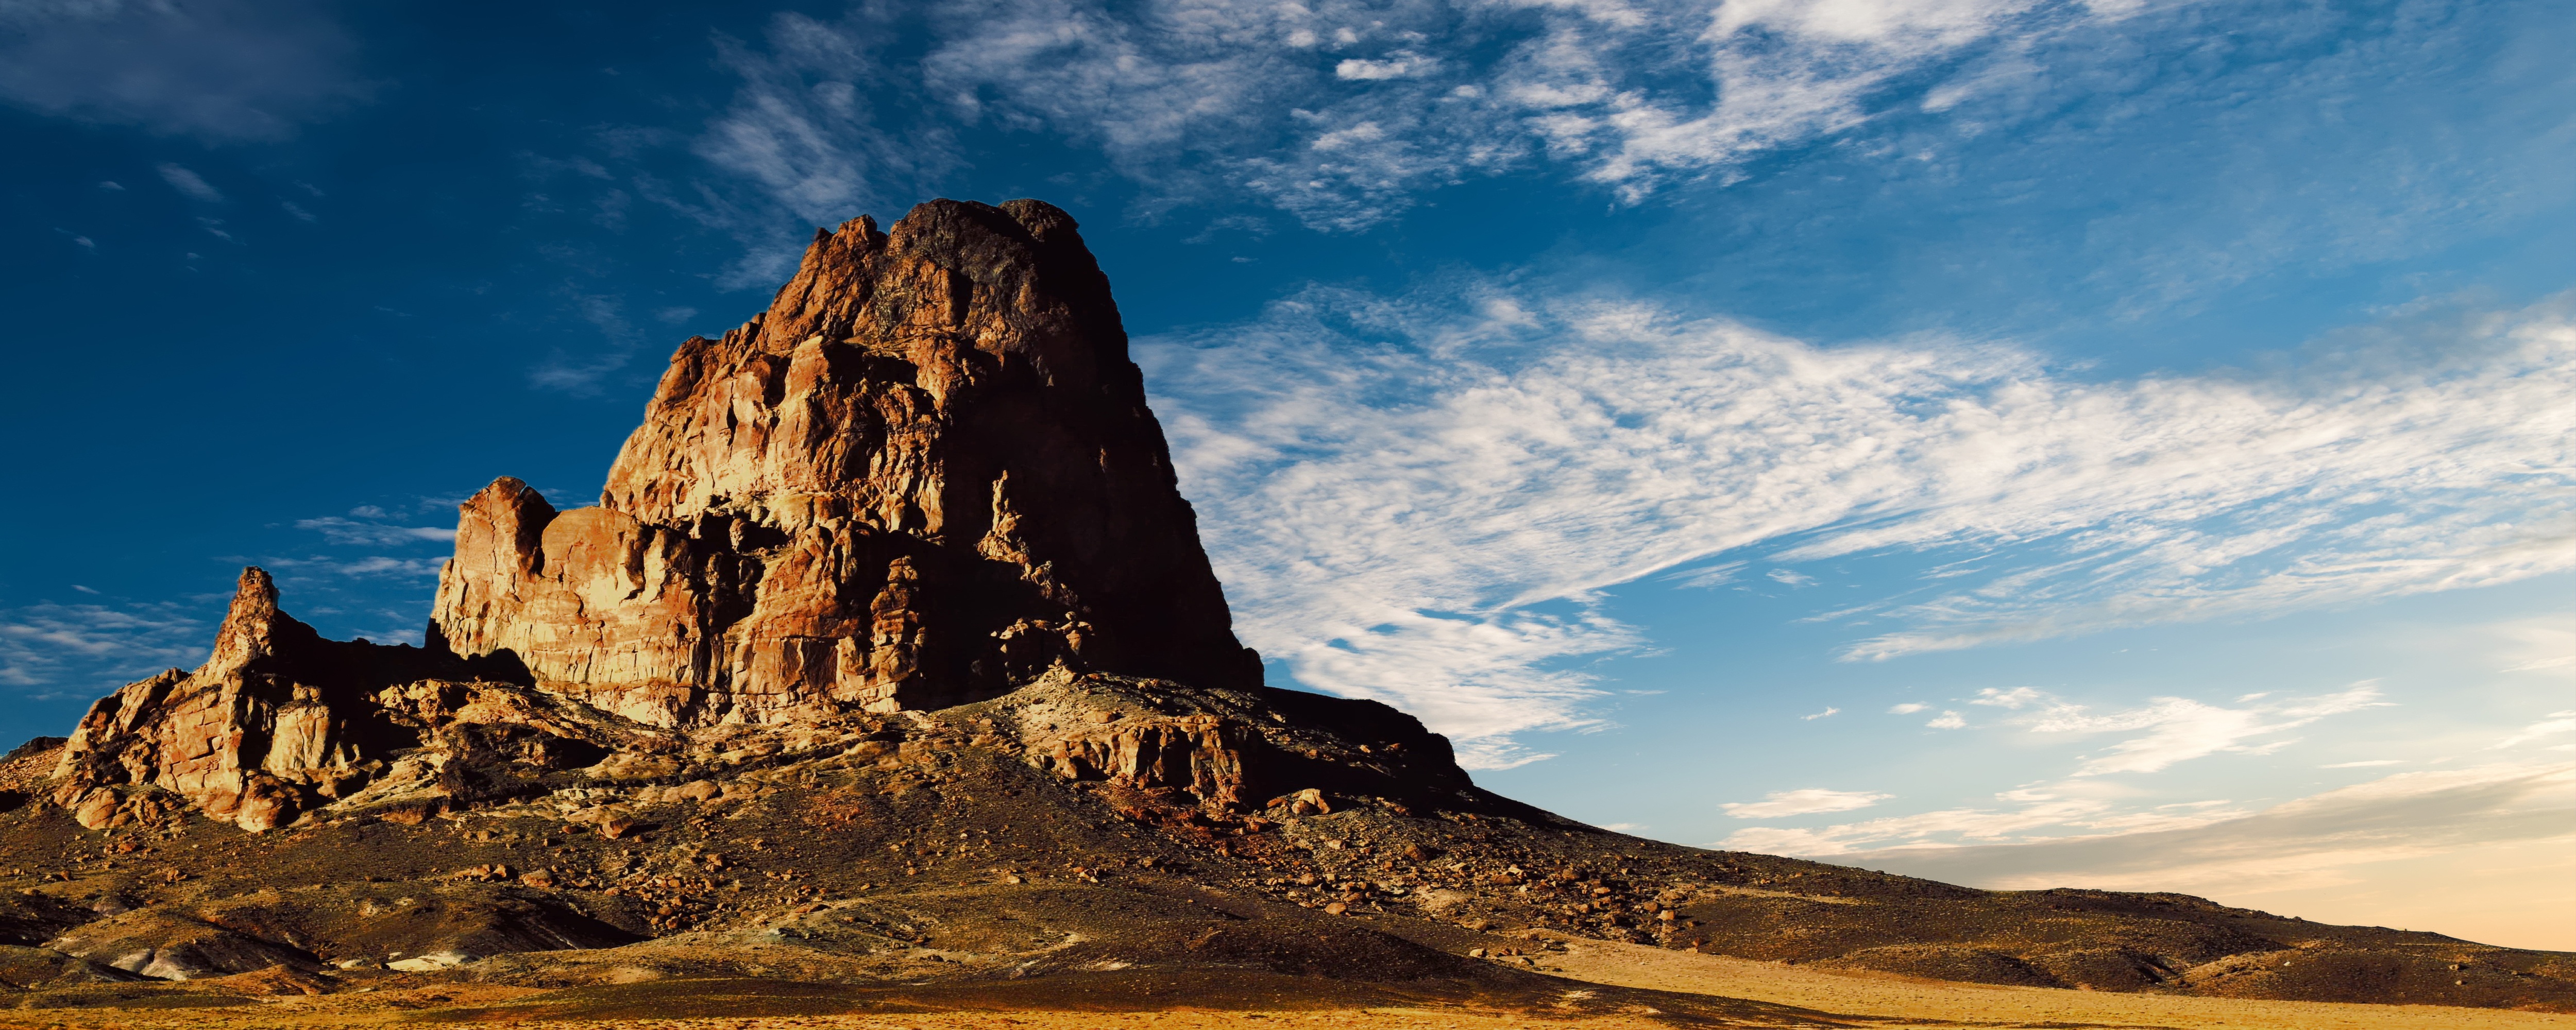
landscape, nature, rock, wilderness, mountain, cloud, sky, desert, valley, mountain range, panorama, formation, natural, banner, terrain, material, summit, geology, badlands, plateau, butte, landform, natural environment, geographical feature, mountainous landforms